Česká zbrojovka Strakonice

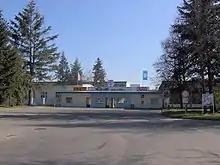
Entrance gateway of the Česká Zbrojovka factory in Strakonice.

Česká zbrojovka a.s. (ČZ a.s.) is a Czech company producing Desta forklifts and components for the automobile industry, it is a former firearms manufacturer, also known for making ČZ motorcycles. ČZ was established as a branch of the Škoda armament works in Strakonice, Czechoslovakia in September 1919.